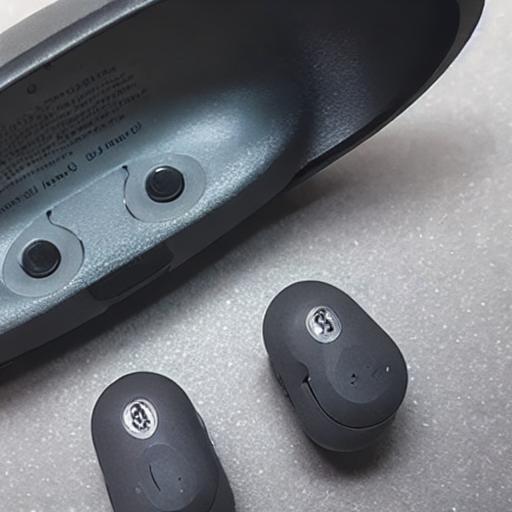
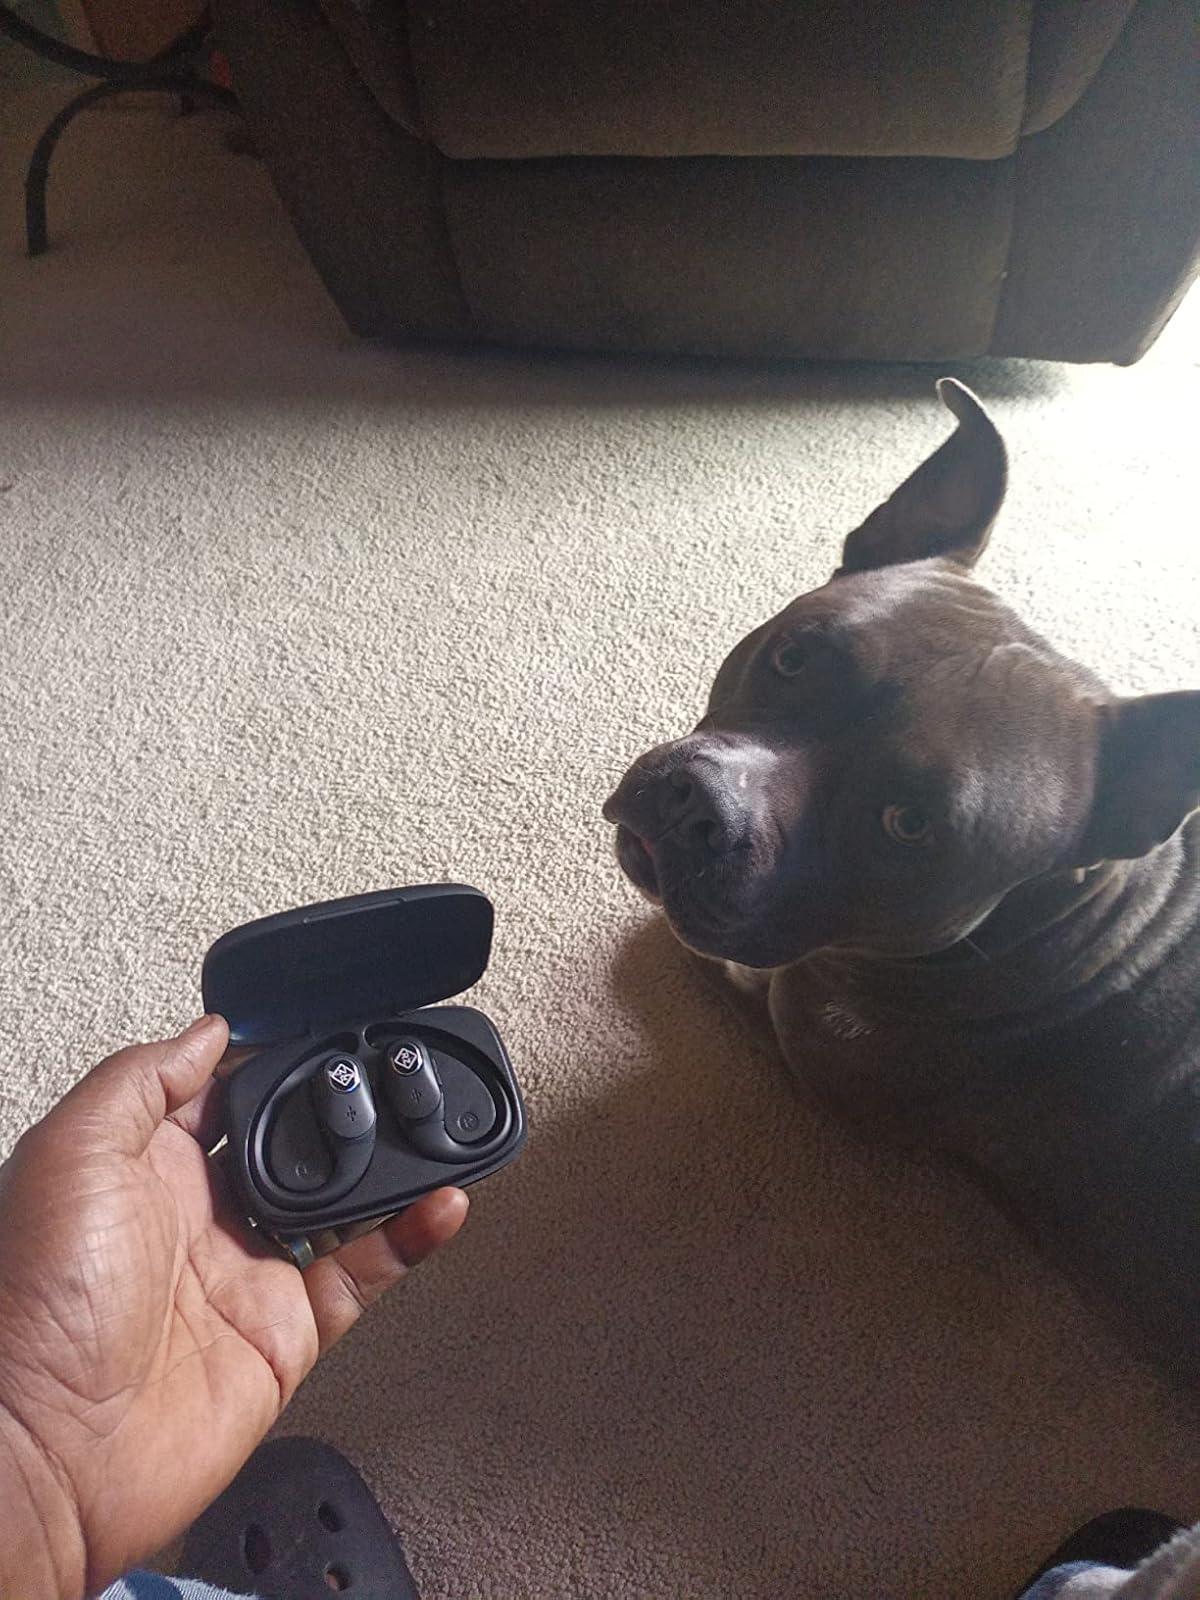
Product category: earbuds
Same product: no